Bay Shipbuilding Company

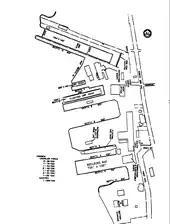
A drawing of Bay Shipbuilding, c.1985.

After the construction projects for new lake freighters had dried up, Bay Shipbuilding entered the salt-water shipbuilding market. By 1984, employment had fallen to around 220. Bay shipbuilding received a contract with Sea-Land Service for three container ships for around $180 million later that year. The ships were Sea-Land's only vessels designed and built in the United States. However, Bay Shipbuilding did not win the contracts by underbidding foreign shipyards. Since the ships were destined for the Puget Sound to Alaska trade route, the Jones Act required that the ships be made in the United States. In March 1988, after the completion of the three Sea-Land container ships, Bay Shipbuilding announced it was ceasing new shipbuilding due to the lack of domestic contracts and a decline in the US shipbuilding industry. In the mid-1990s, the nearby Peterson Builders shipyard closed.